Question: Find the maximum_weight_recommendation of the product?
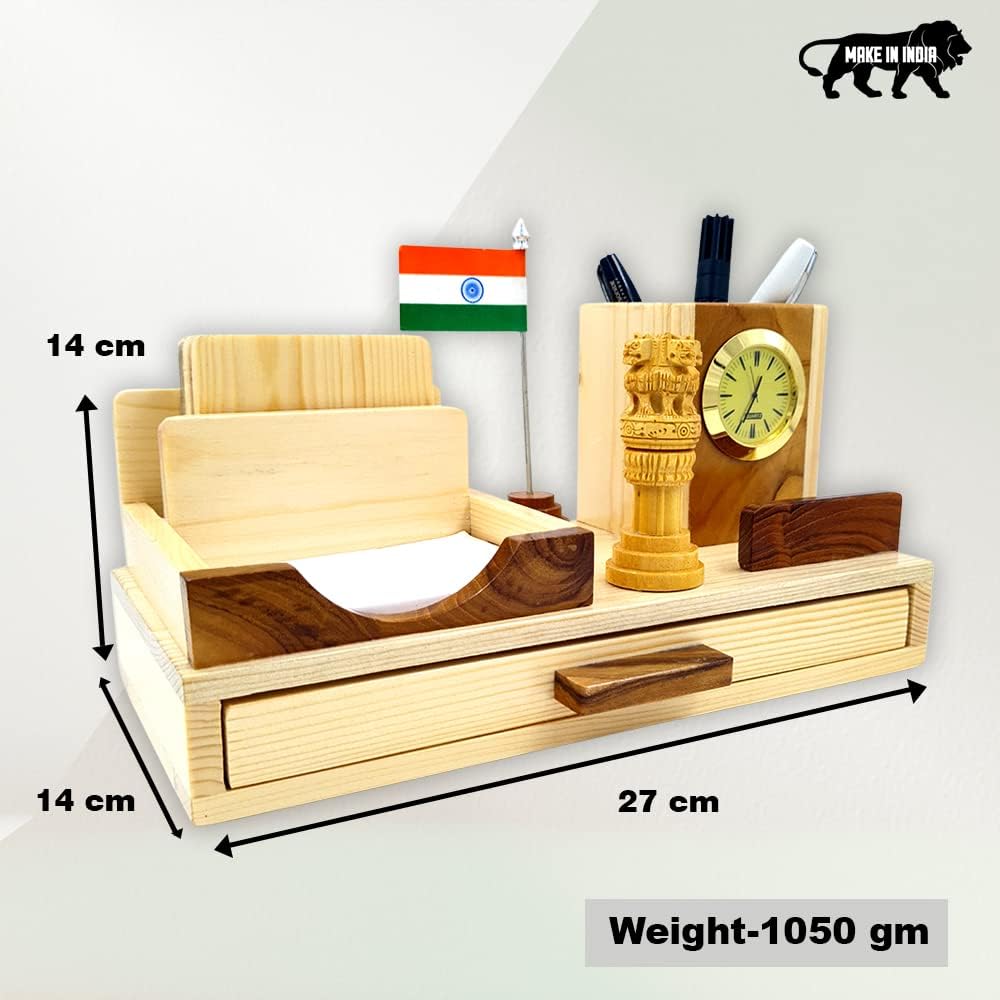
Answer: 1050.0 gram